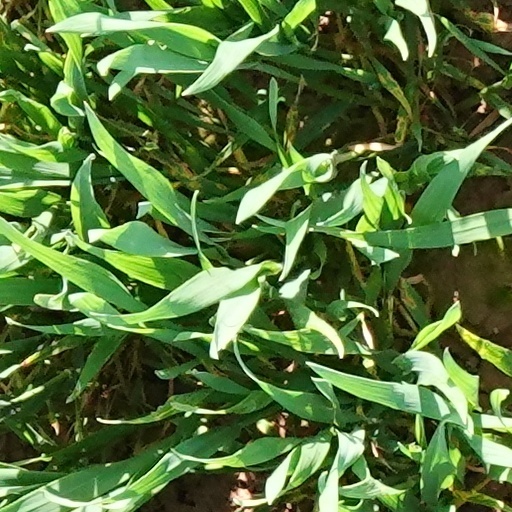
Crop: wheat